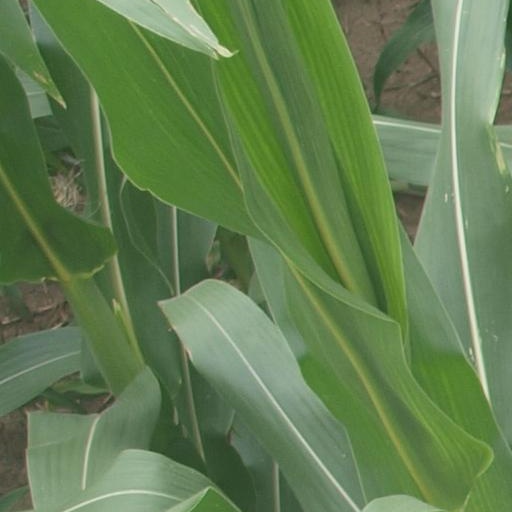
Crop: maize; corn